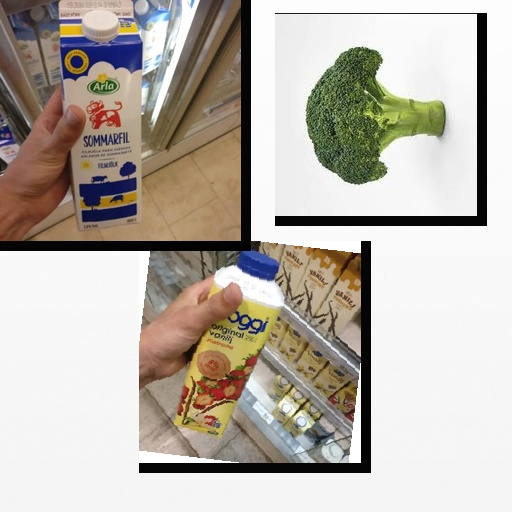
Food items: sour_milk, strawberry_yoghurt, broccoli